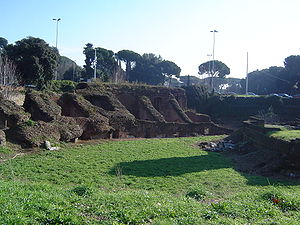
Circus Maximus
Rester efter Circus Maximus.
Circus Maximus er en hippodrom fra antikken beliggende mellem Palatinerhøjen og Aventinerhøjen i Rom. Den skulle være blevet anlagt allerede i begyndelsen af 500-tallet f.Kr. af etruskerkongen Lucius Tarquinius Priscus. Det var det første og største cirkus i Rom.